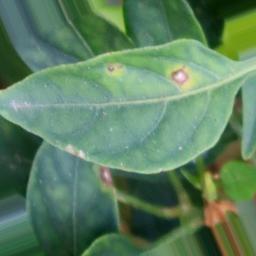
Label: cercospora